Russell & Company (manufacturer)

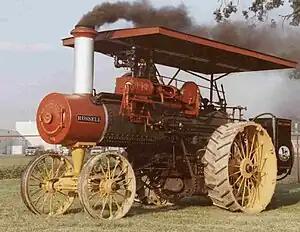
Russell & Company steam tractor

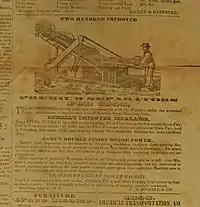
Russell 1853 Newspaper Ad for Russells' Improved Separator

Russell & Company of Massillon, Ohio, are best known for manufacturing farm and railroad machinery in the late 19th and early 20th centuries. They built 18,000 steam tractors and stationary engines and 22,000 threshing machines.